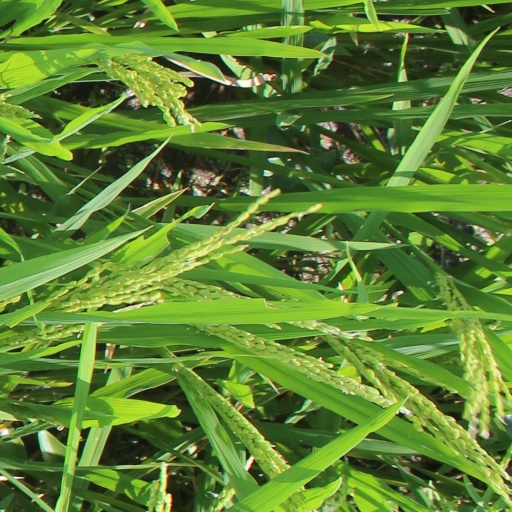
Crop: rice